Joe Graf Jr.

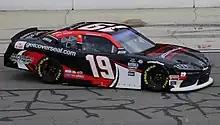
Graf Jr. at Auto Club Speedway in 2023

In 2023, Graf ran a full-time schedule with two different teams: 27 races in the Nos. 28, 38 and No. 39 Ford Mustangs for RSS Racing and six races in the No. 19 Toyota Supra for Joe Gibbs Racing. Graf would finish 7th in the season opener at Daytona in the No. 39. Graf would follow this up with an 11th place finish at Auto Club Speedway and 15th at Las Vegas Motor Speedway in the No. 19. Graf, while driving in the JGR No. 19 later in the season, finished 9th at Kansas and 10th at Homestead-Miami, respectively.